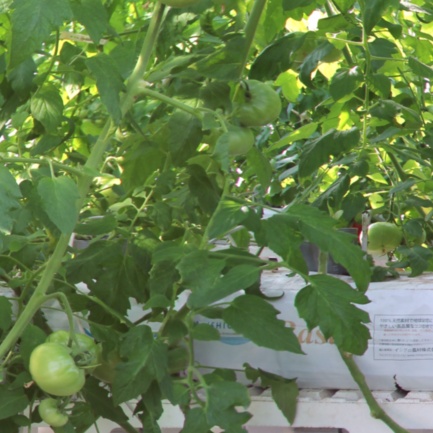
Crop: tomato